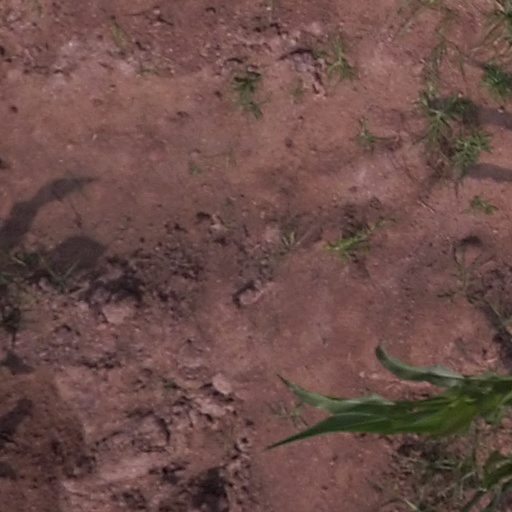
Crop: maize; corn